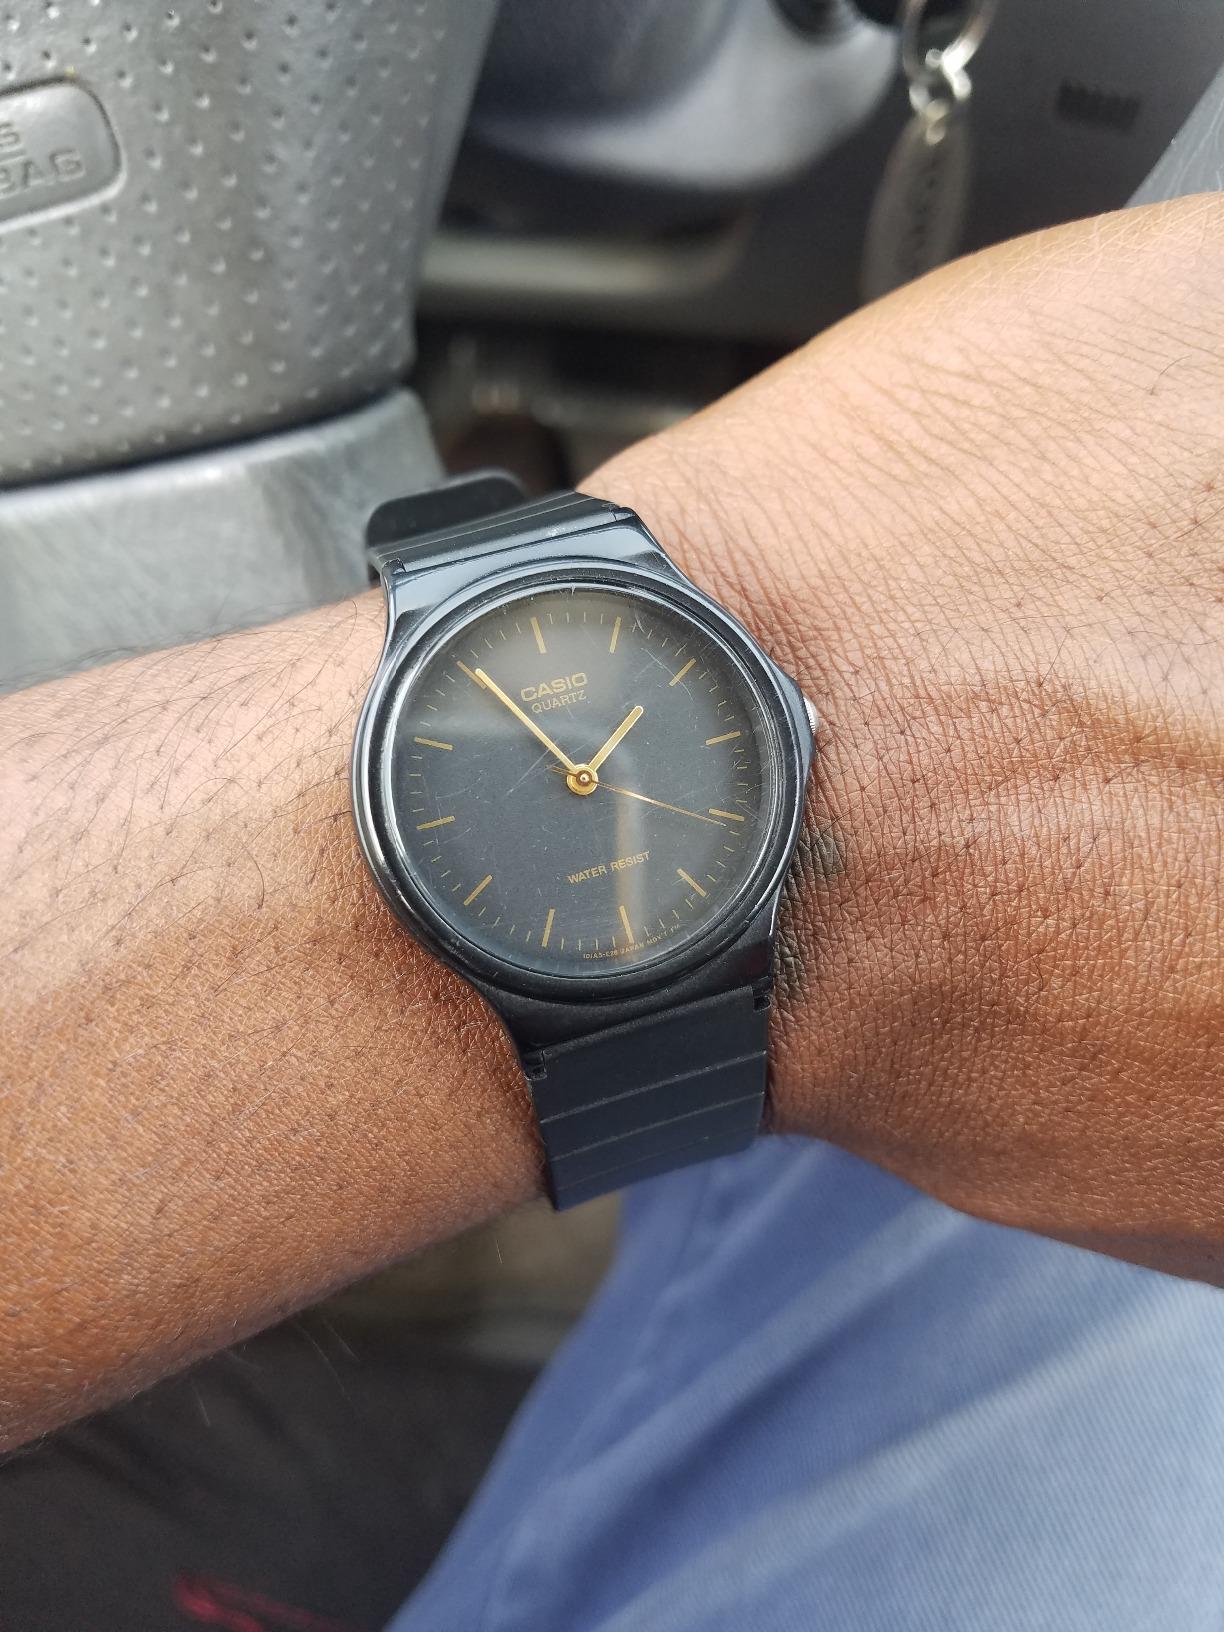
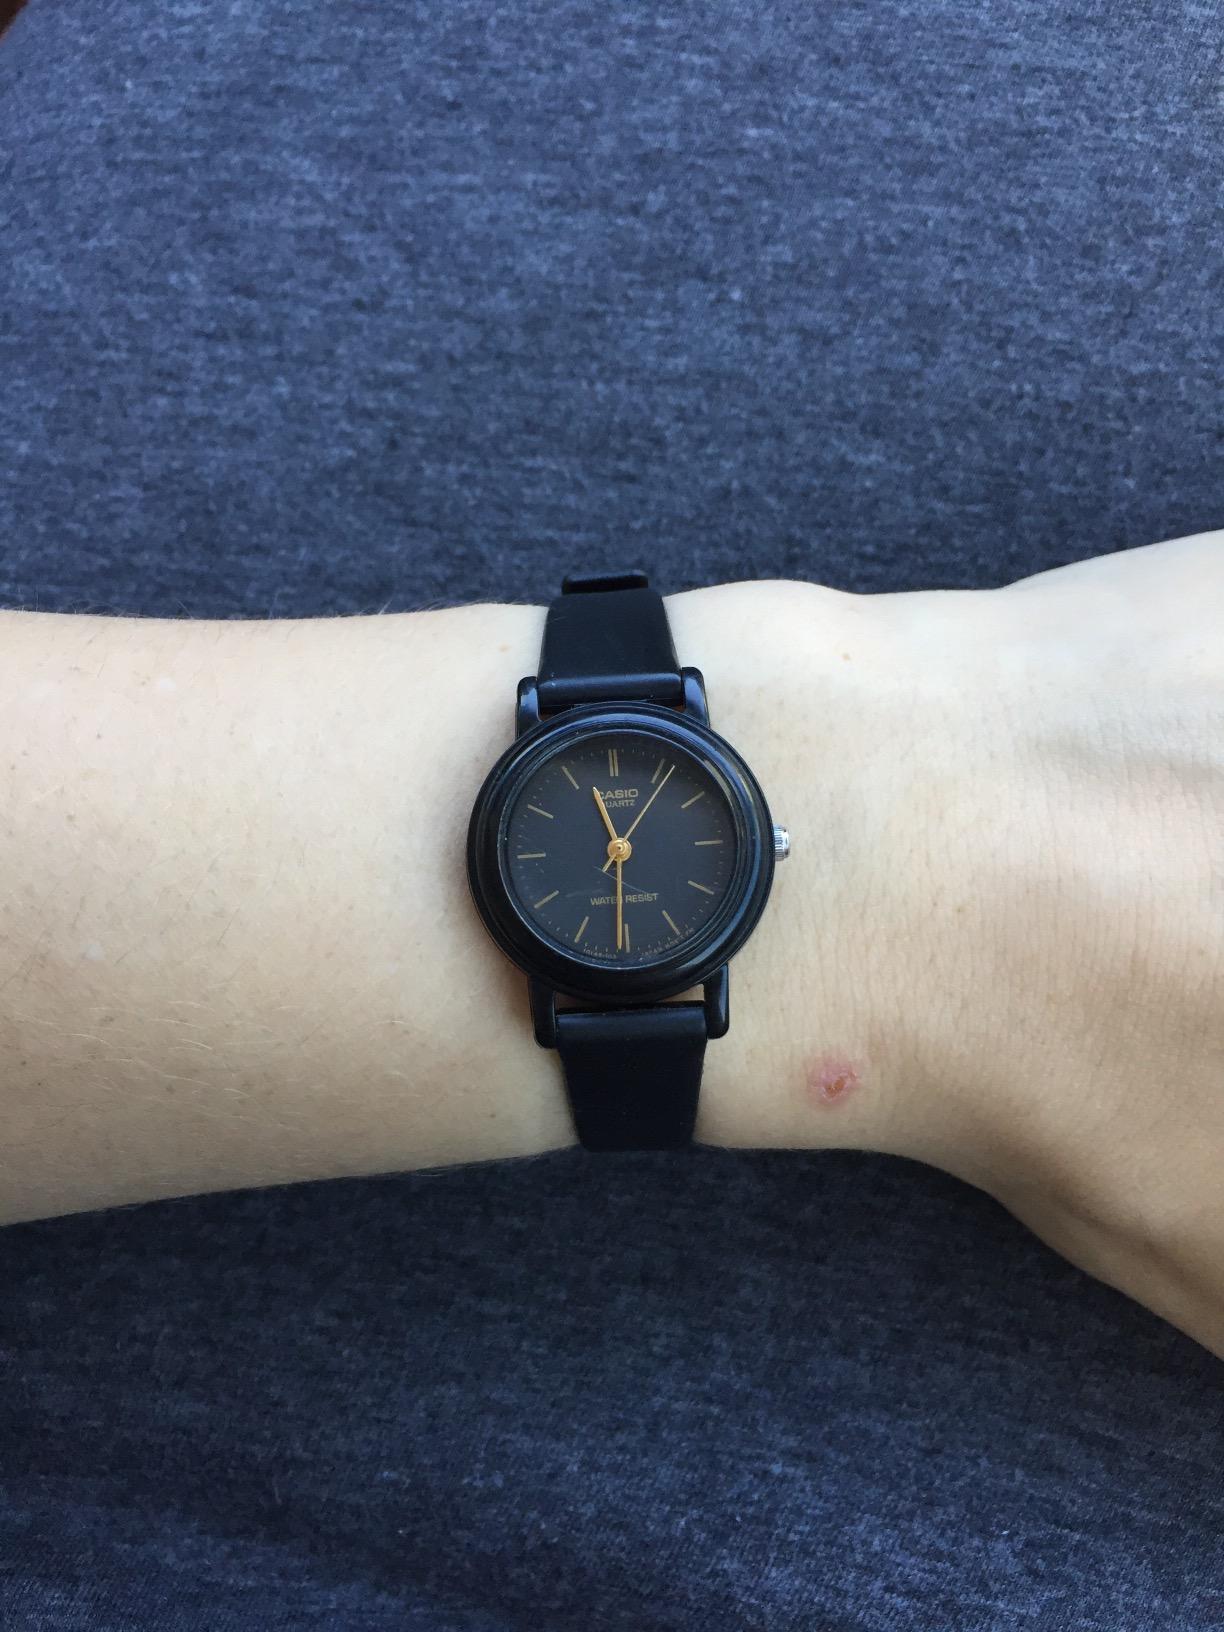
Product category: accessories_watch
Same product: no